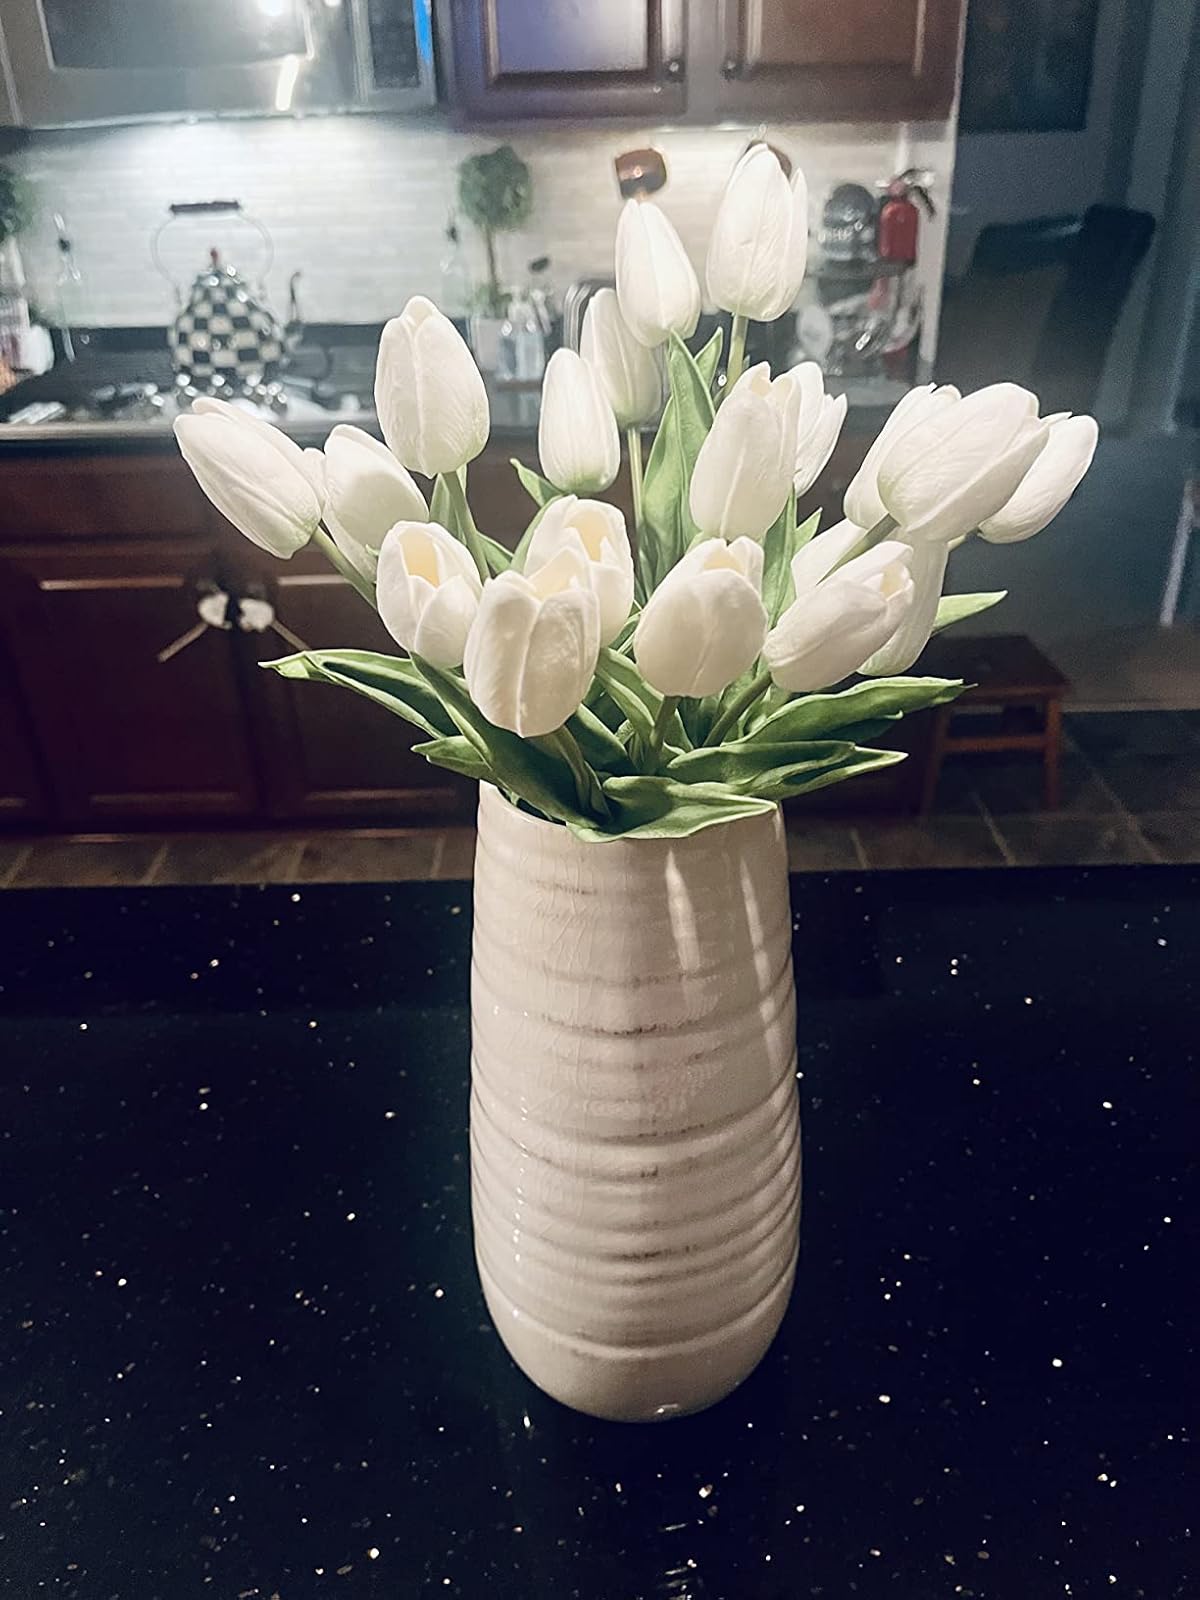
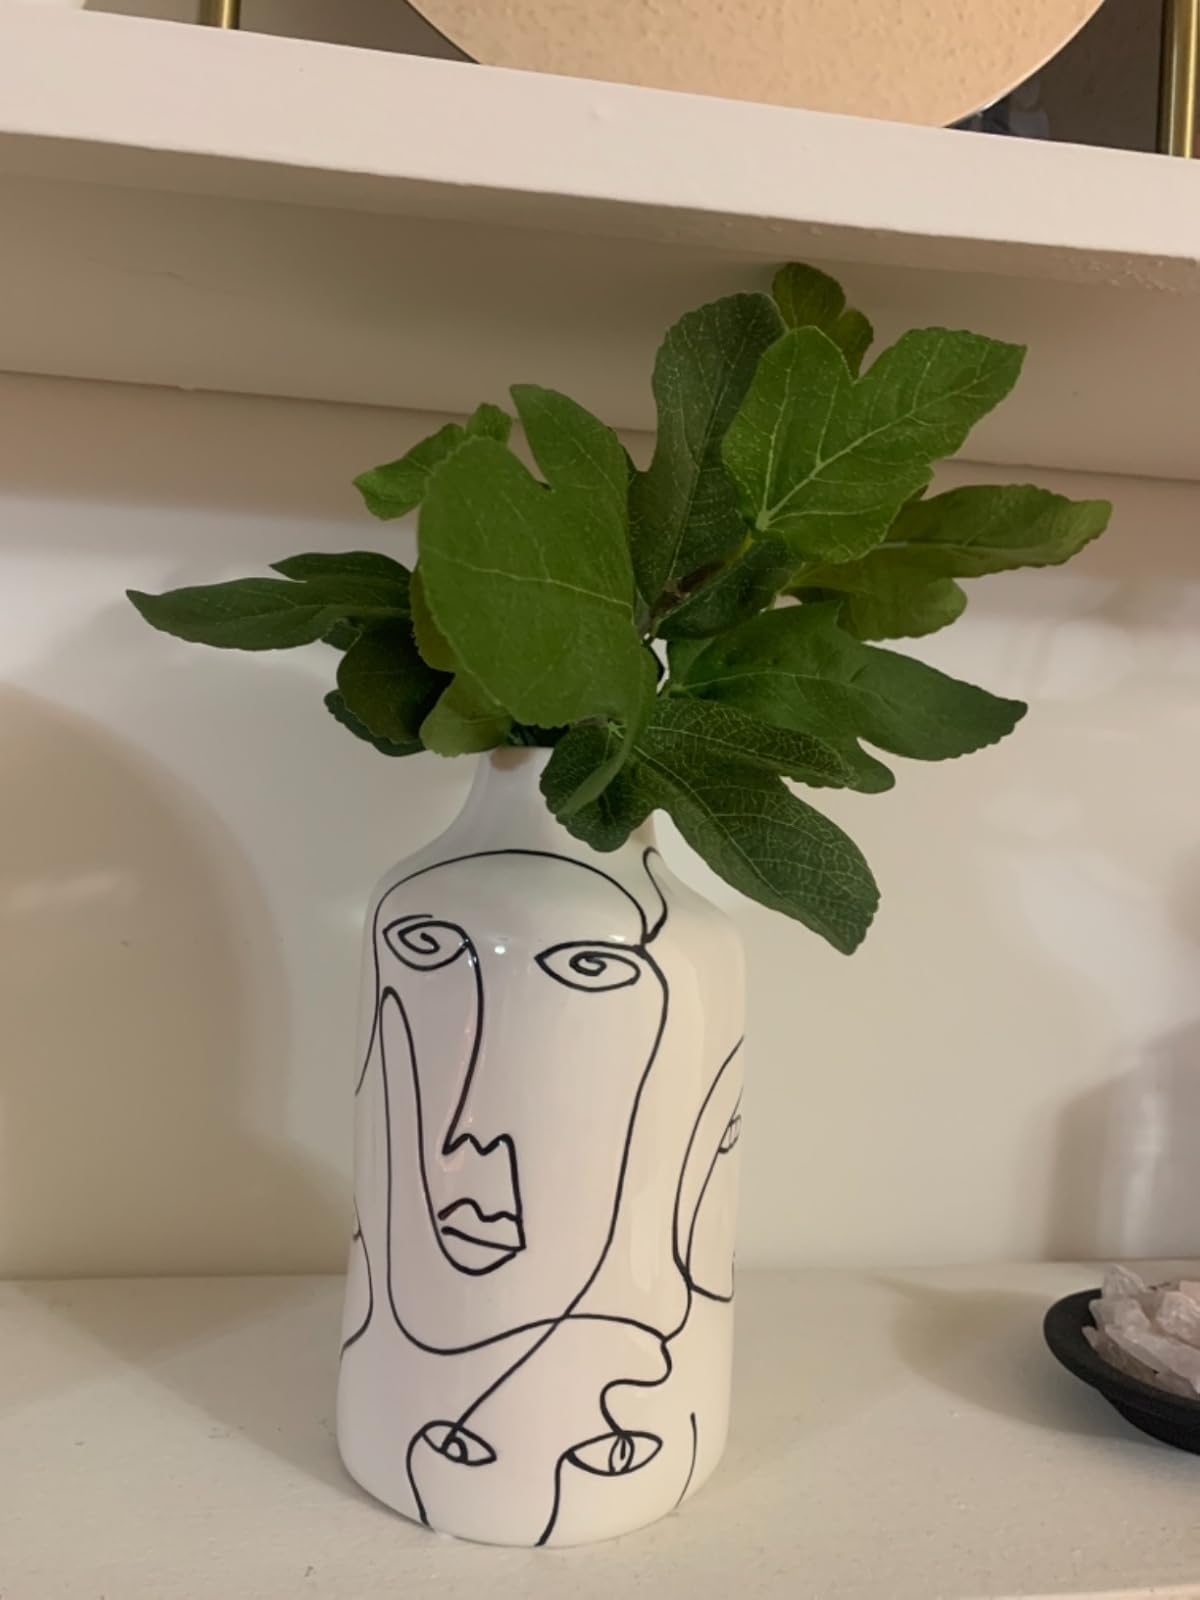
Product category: vase
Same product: no